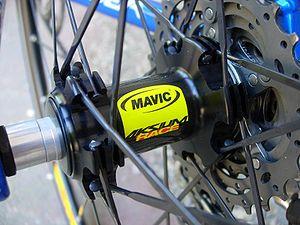
Mavic est un équipementier de l'industrie du cycle. Cette entreprise, a été créée à Lyon en 1889. Elle a son siège à Metz-Tessy dans la communauté de l'agglomération d'Annecy en Haute-Savoie.